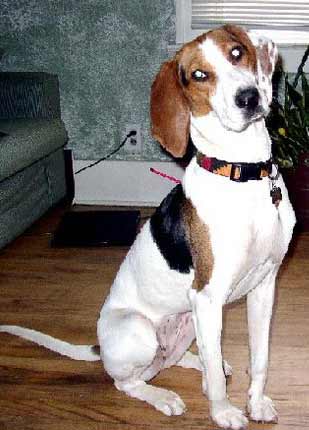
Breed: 223-n000074-English_foxhound